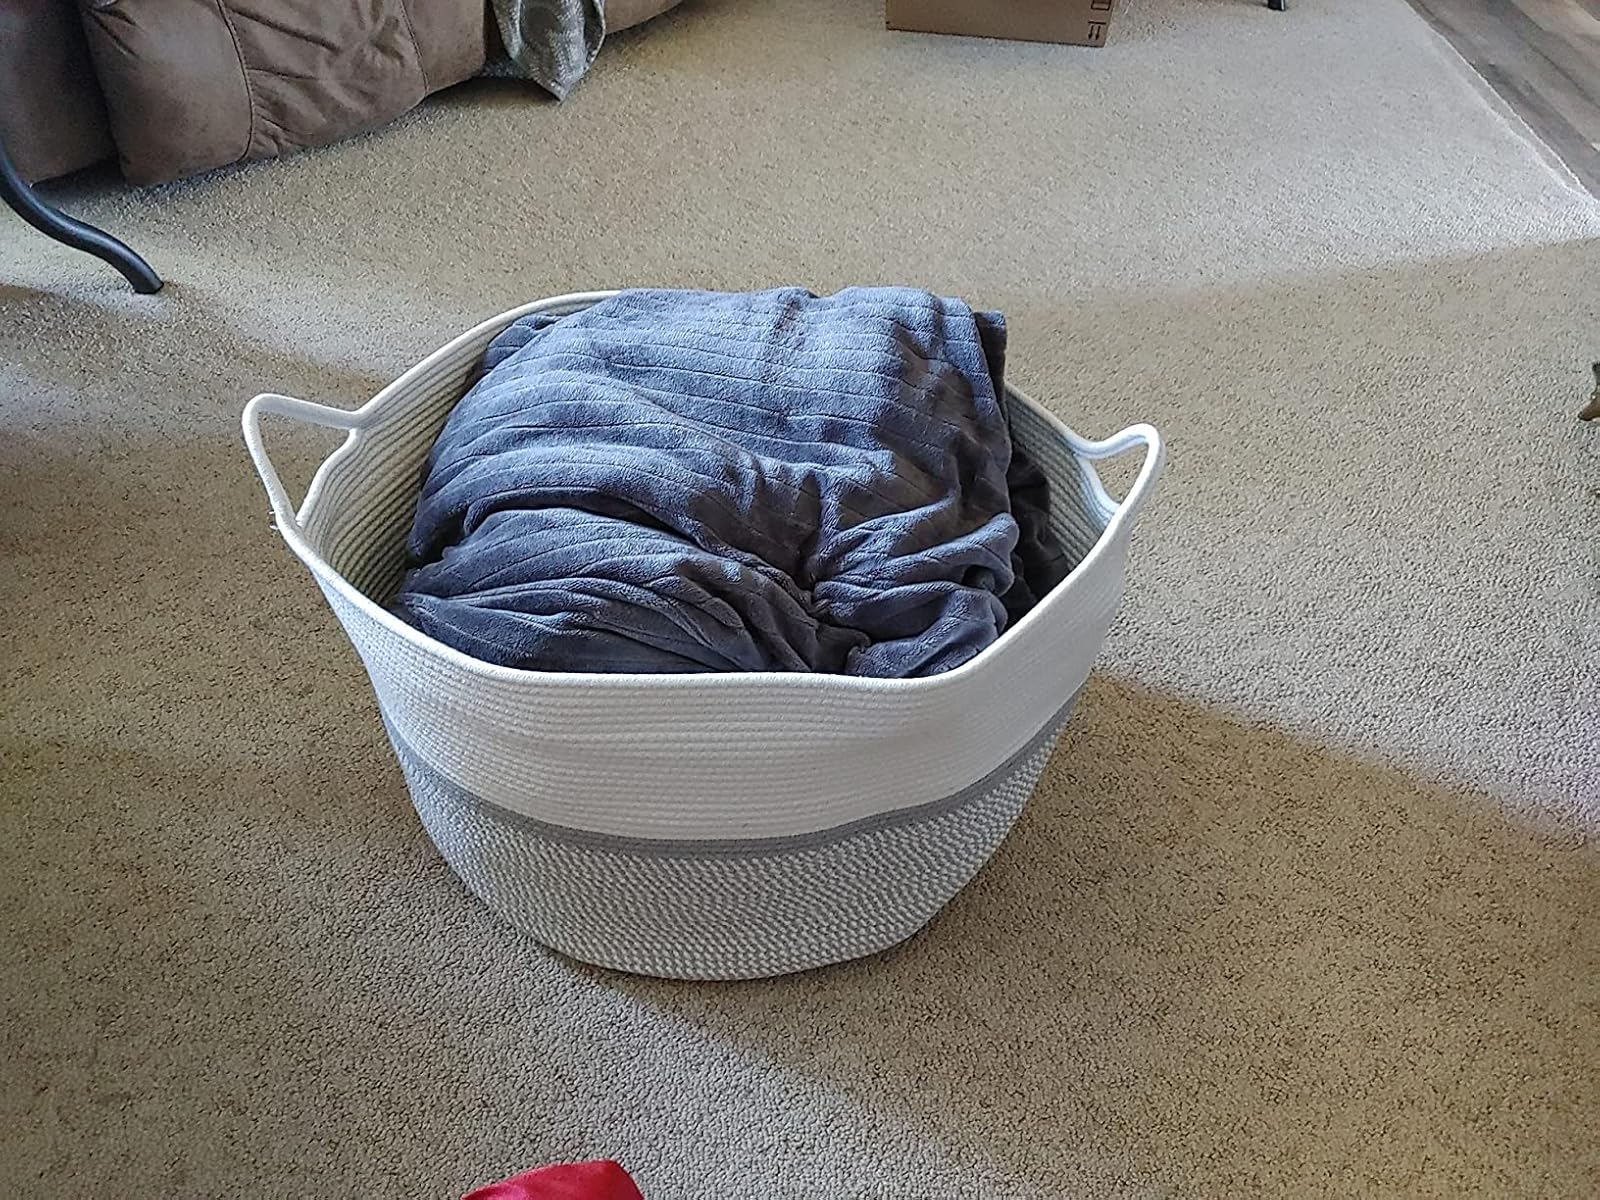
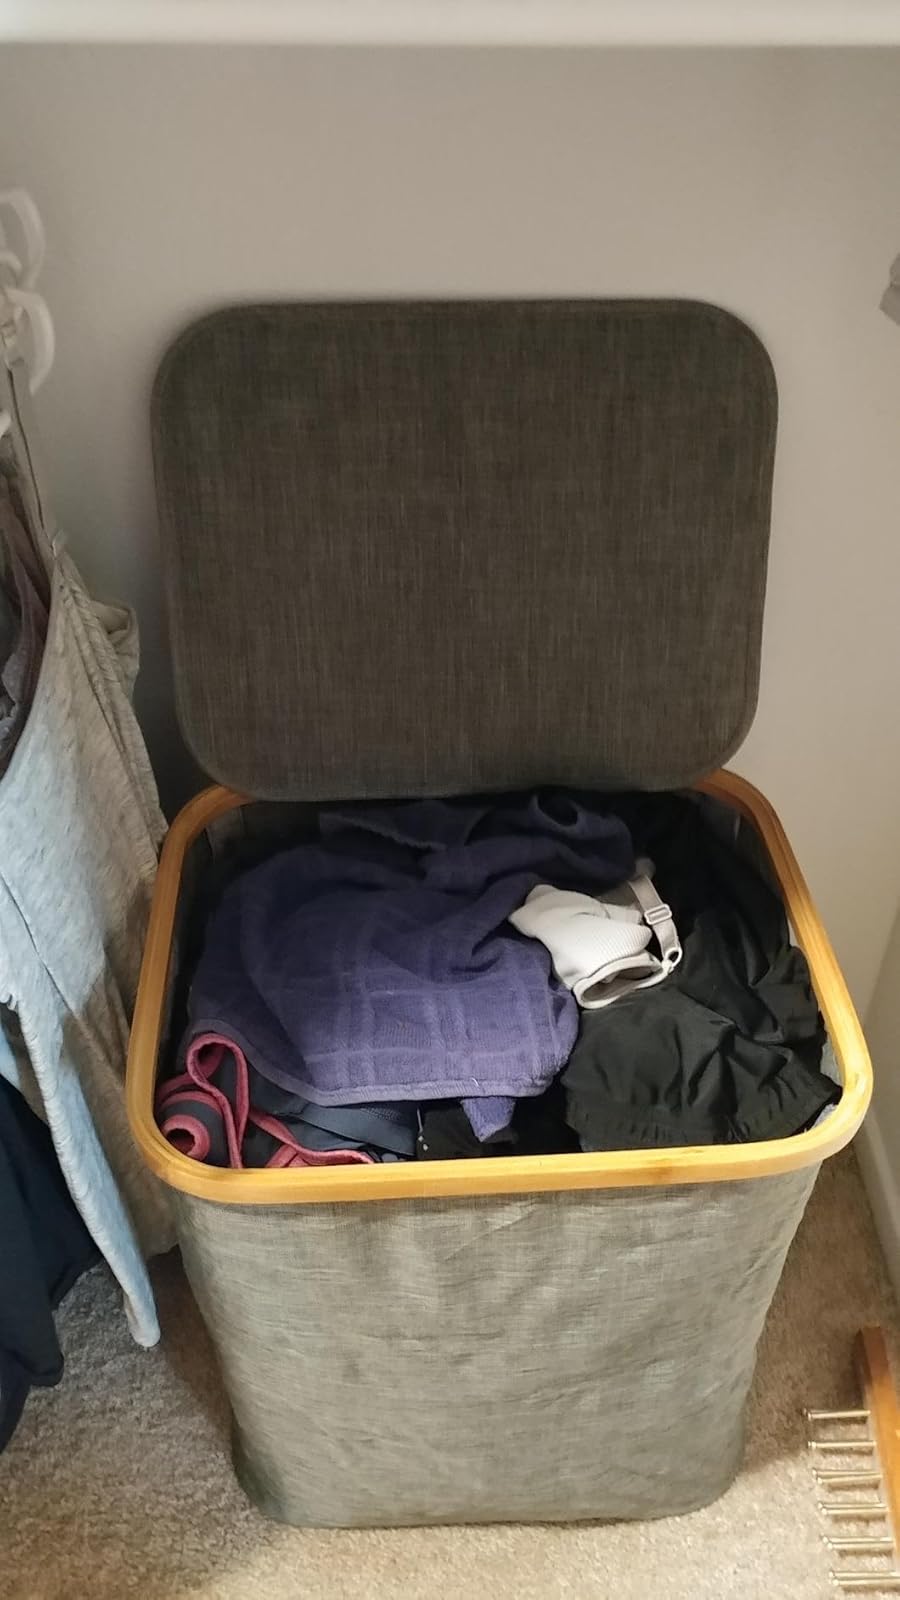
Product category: items_hamper
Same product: no